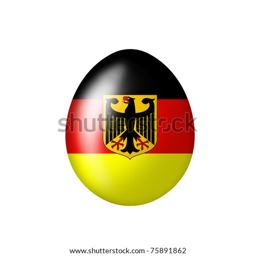
easter egg with a flag on a white background